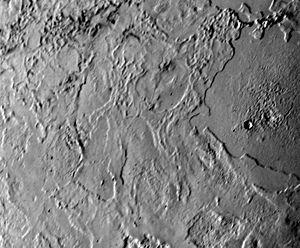
Triton est le plus gros des quatorze satellites naturels de Neptune et le septième par distance croissante à cette dernière. Il a été découvert le 10 octobre 1846 par l'astronome britannique William Lassell, 17 jours après la découverte de Neptune. Il a un diamètre d'un peu plus de 2 700 kilomètres, ce qui en fait le septième satellite naturel du Système solaire par taille décroissante — et un astre plus gros que les planètes naines dont Pluton et Éris. C'est le seul gros satellite connu du Système solaire orbitant dans le sens rétrograde, c'est-à-dire inverse au sens de rotation de sa planète ; tous les autres satellites dans ce cas sont de petits corps irréguliers de quelques centaines de kilomètres dans leur plus grande longueur. Cette caractéristique orbitale exclut que Triton ait pu se former initialement autour de Neptune et sa composition similaire à celle de Pluton suggère qu'il s'agit en réalité d'un objet issu de la ceinture de Kuiper capturé par Neptune. Triton est, avec Phobos, la seule lune connue du Système solaire à se rapprocher de la planète autour de laquelle elle orbite : la Lune, par exemple, s'éloigne de la Terre d'environ 3,8 centimètres par an.